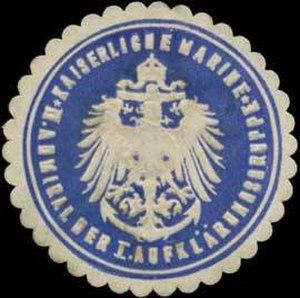
I. Aufklärungsgruppe est une unité militaire de la Hochseeflotte, la flotte de haute mer de la Kaiserliche Marine, avant et pendant la Première Guerre mondiale. Elle prend part à la Première Guerre mondiale et notamment la Bataille du Dogger Bank et la bataille du Jutland. L'unité a été commandée par l'amiral Franz von Hipper.